Waterboarding

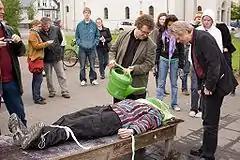
Demonstration of waterboarding at a street protest during a visit by Condoleezza Rice to Iceland, May 2008

In 2006 and 2007, Fox News and Current TV, respectively, demonstrated a waterboarding technique. In the videos, each correspondent is held against a board by the torturers.